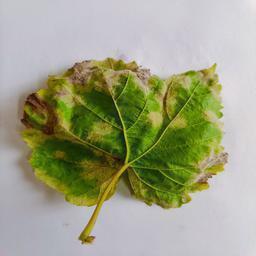
Label: Downy Mildew